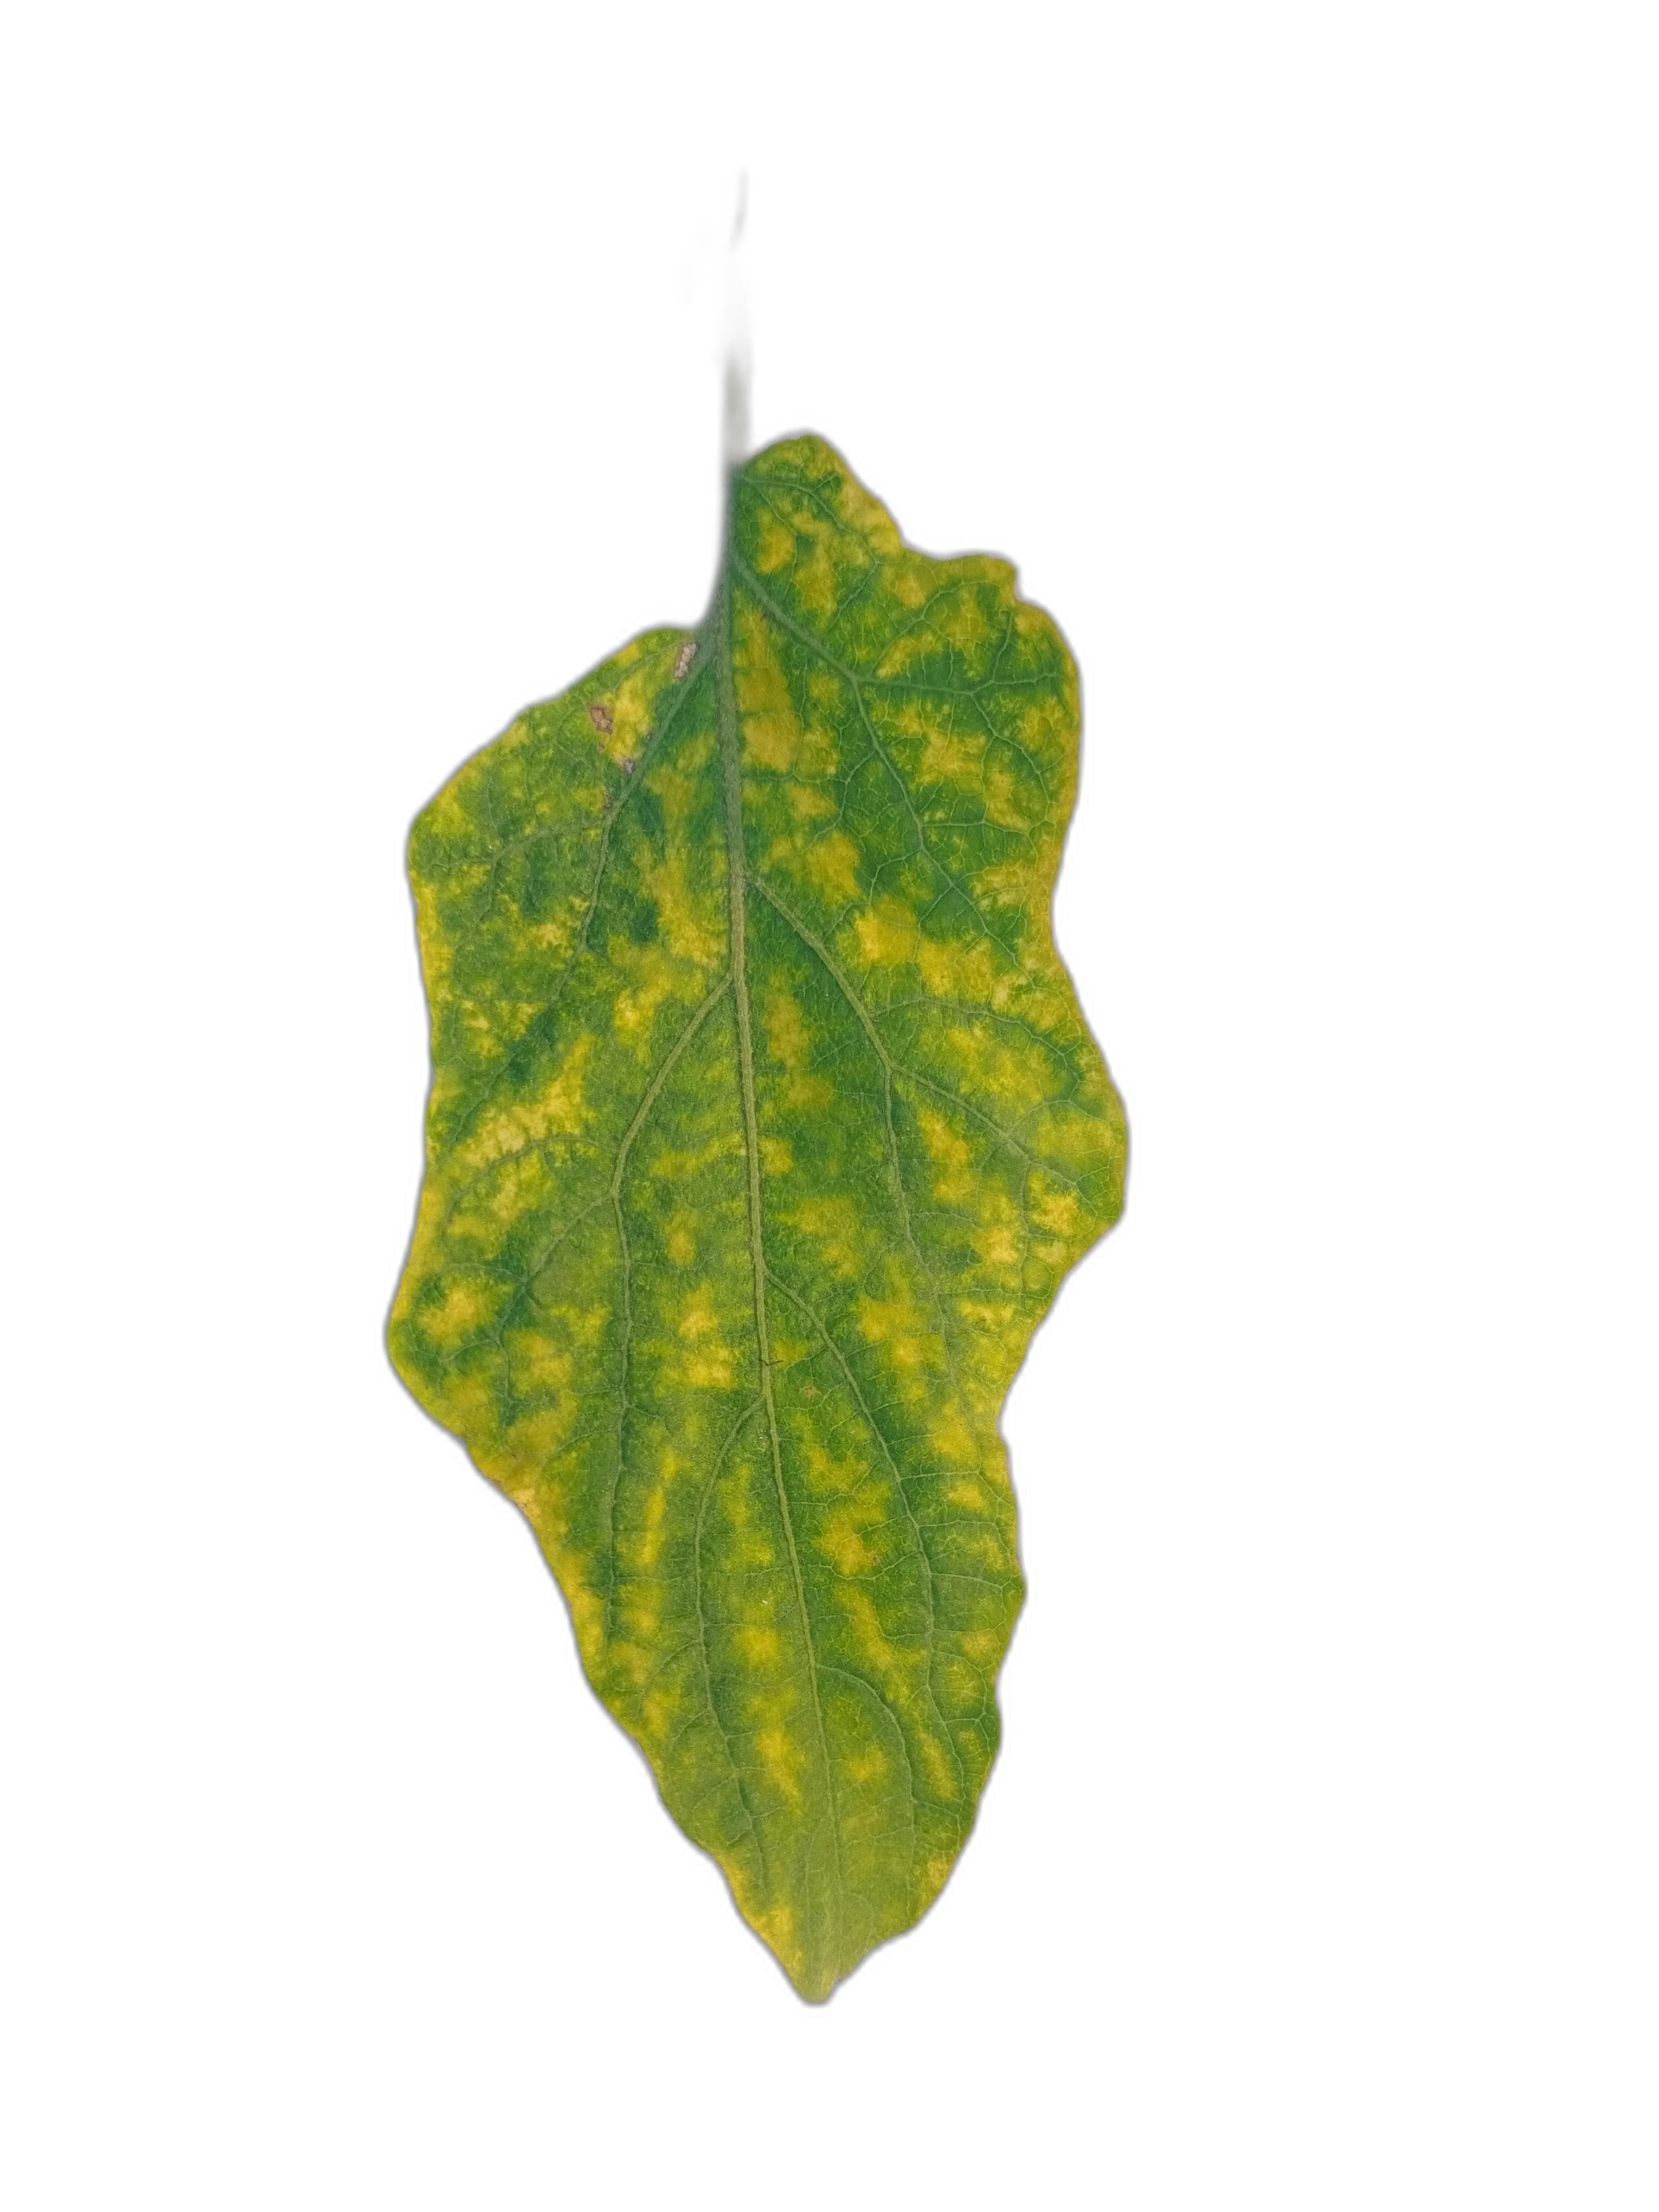
Label: Mosaic Virus Disease